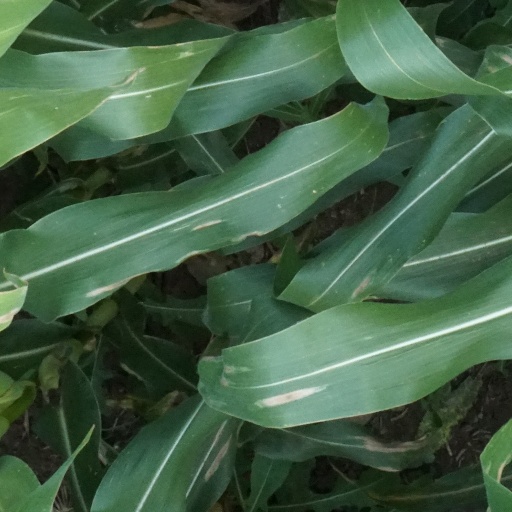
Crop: maize; corn